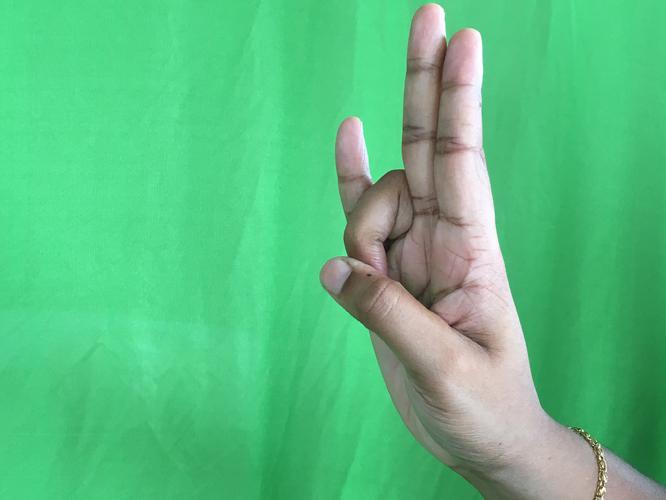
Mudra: Mayura
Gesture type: single_hand